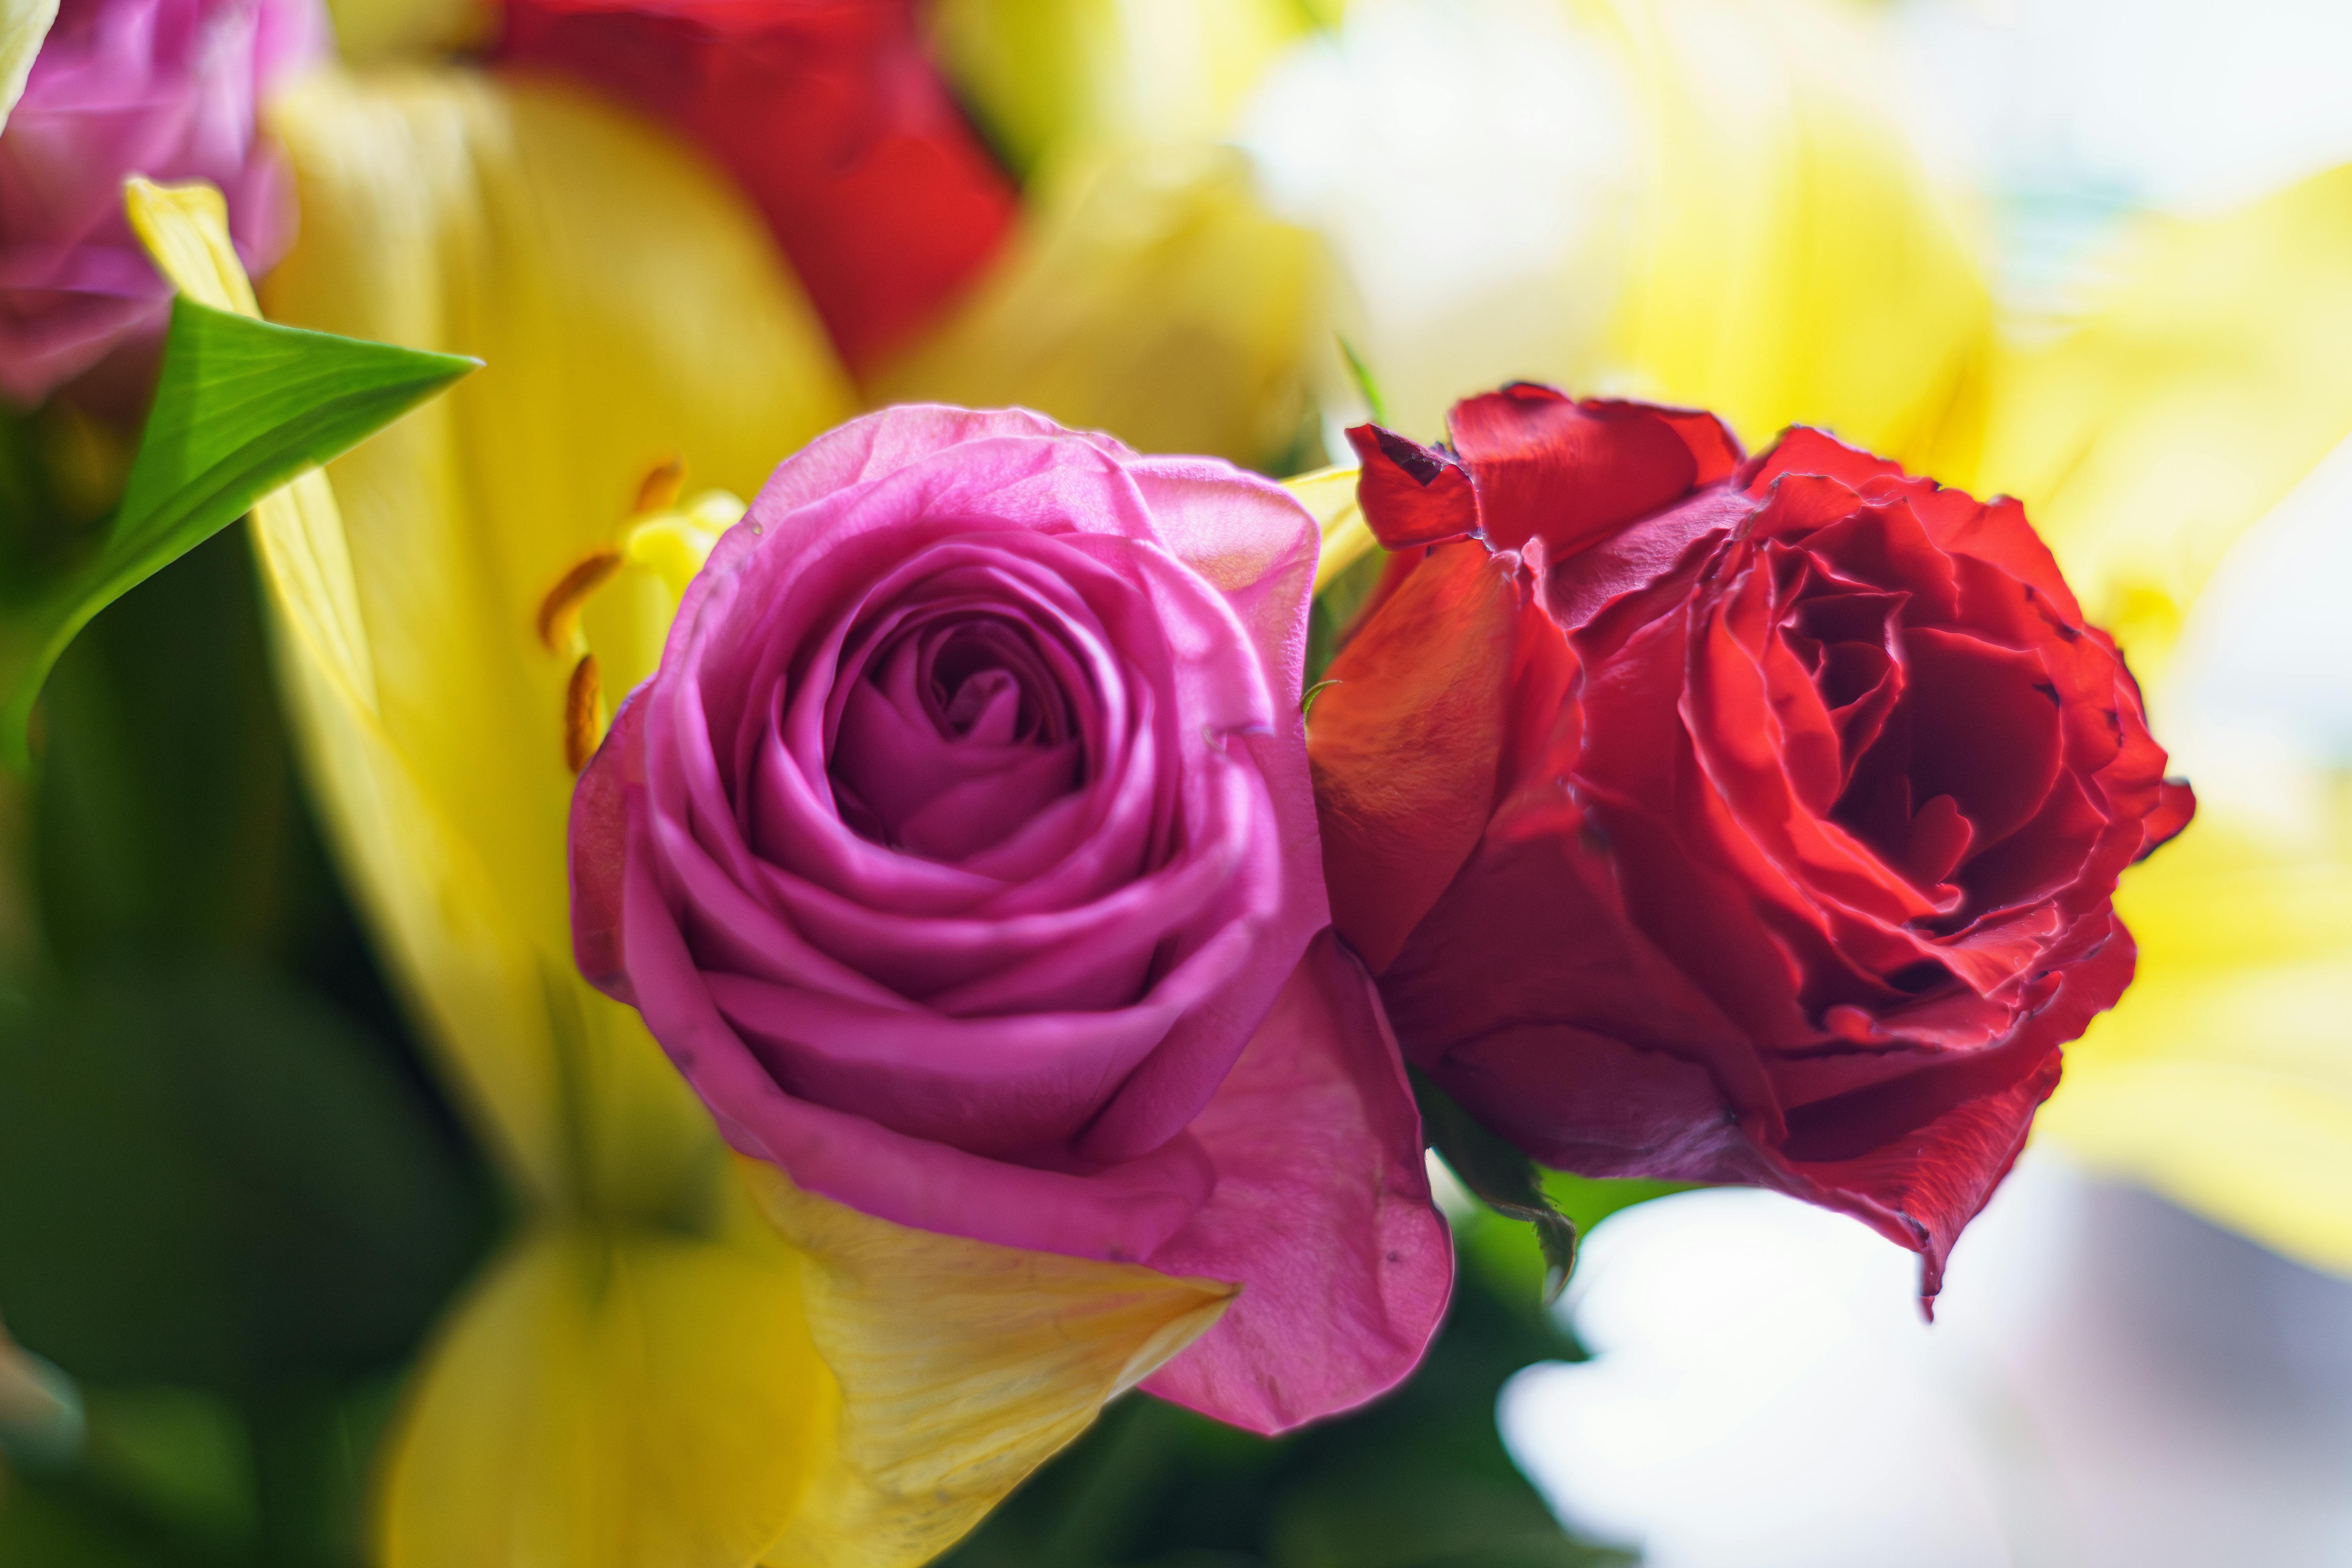
flower, petal, yellow, red, garden roses, flower bouquet, floristry, cut flowers, pink, flower arranging, Hybrid tea rose, close up, flowering plant, rose family, rose, artificial flower, purple, floral design, floribunda, still life photography, cabbage rose, macro photography, austrian briar, still life, Pedicel, tulip, Julia child rose